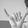
ASL letter: Y